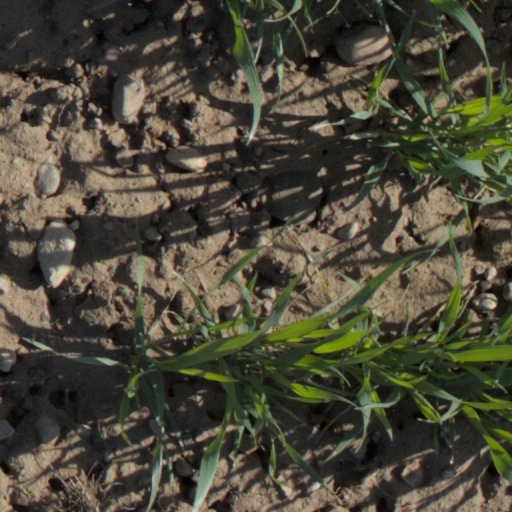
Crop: wheat